Mr. Monk on Patrol

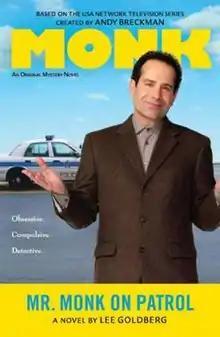
1st edition 2012 hard cover

Mr. Monk on Patrol is the thirteenth novel written by Lee Goldberg to be based on the television series "Monk". It was published on January 3, 2012. Like the other novels, the story is narrated by Natalie Teeger, Monk's assistant.